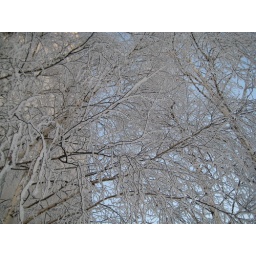
in white dress